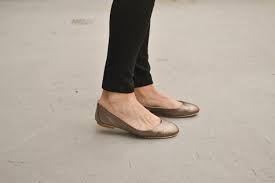
Label: Ballet Flat